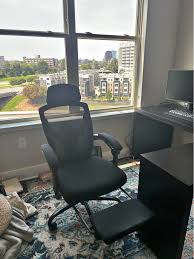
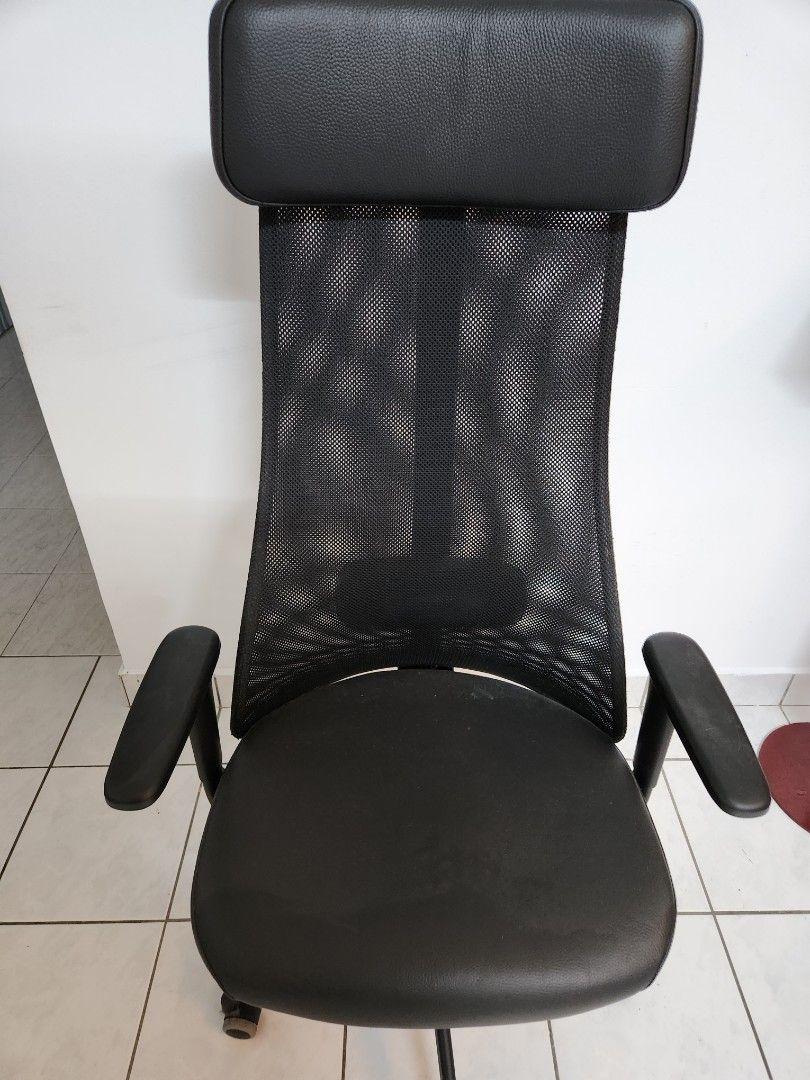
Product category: items_chair
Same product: no